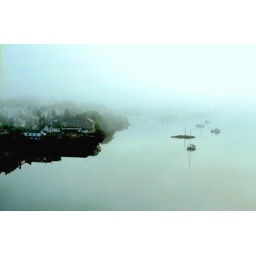
sunrise over the boat house